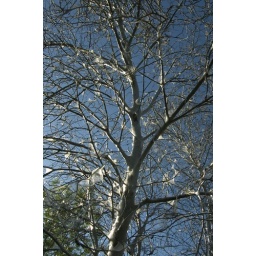
white infected tree . under the thick layer weaved by the worms you still can see the sprouts